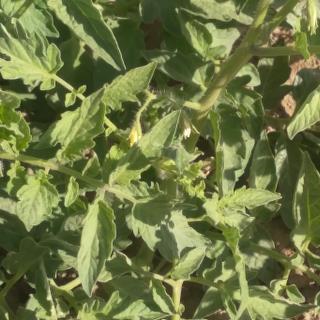
Crop: Tomato
Condition: virosis-d